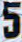
Number: 5